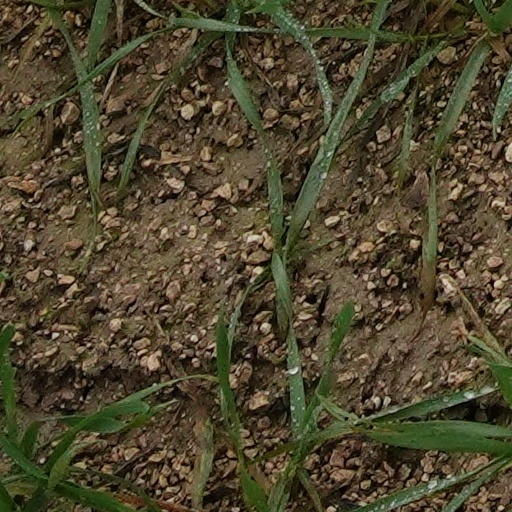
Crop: wheat